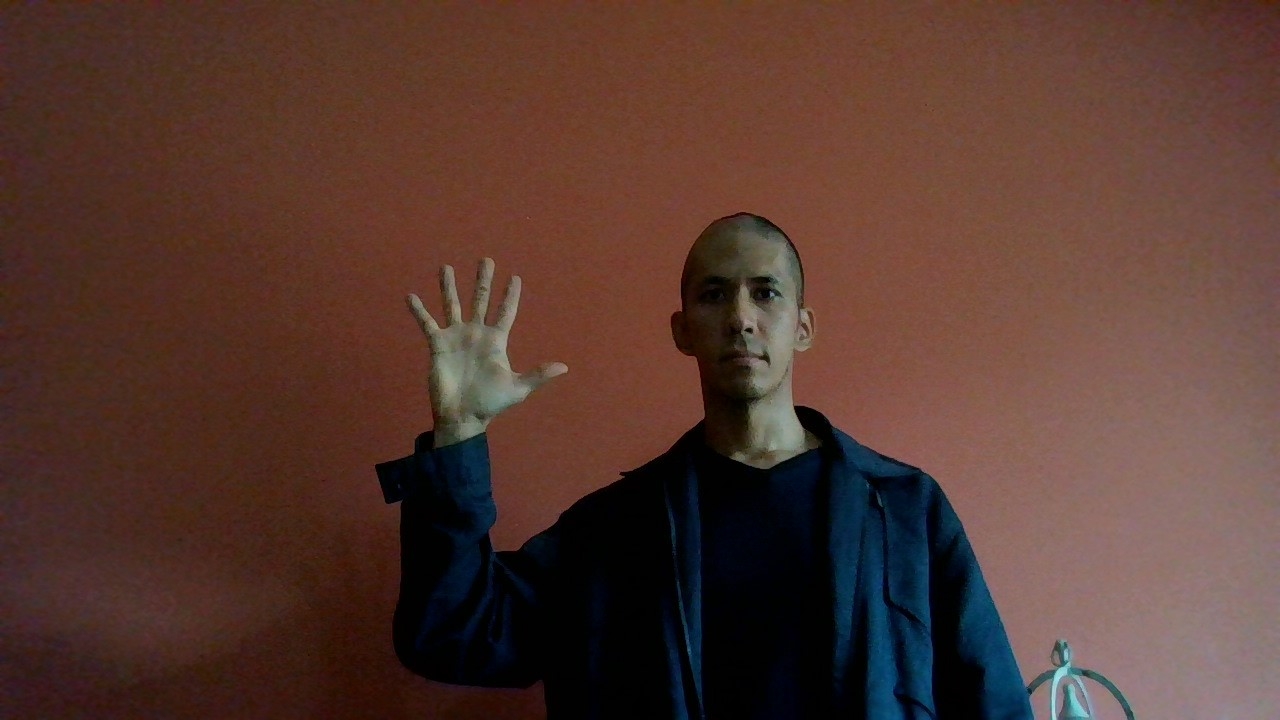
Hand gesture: palm